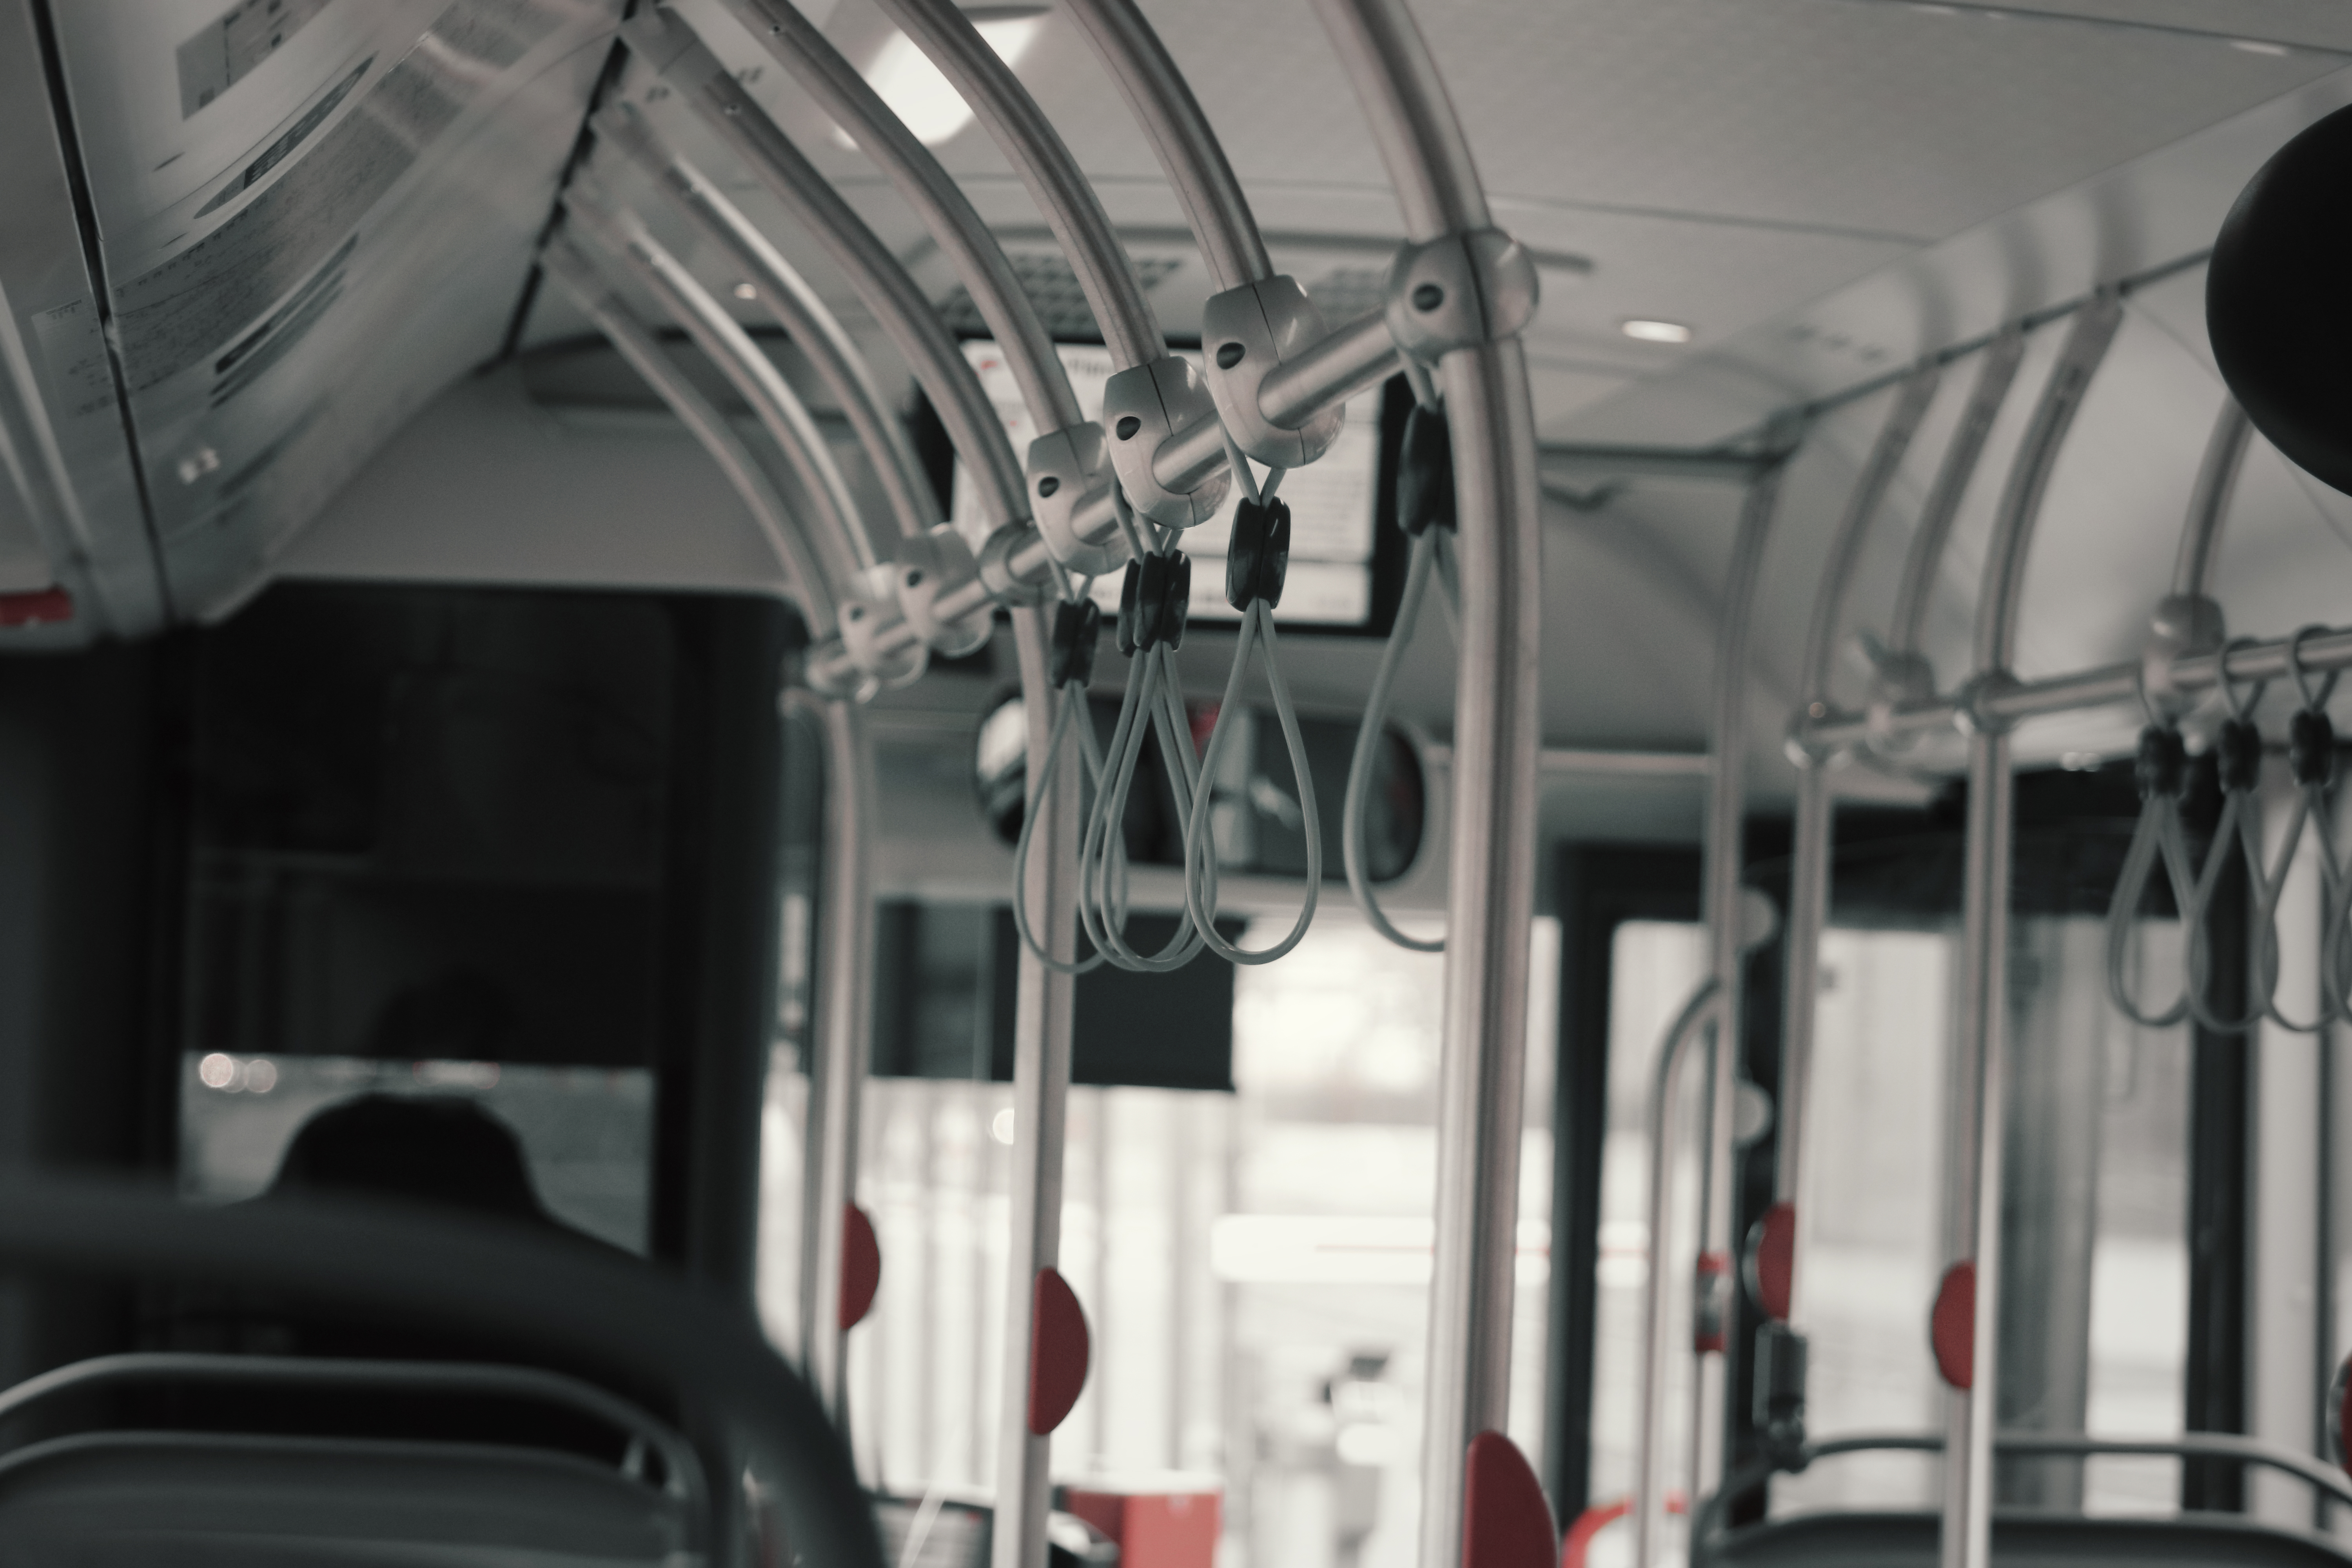
bus, street, transport, travel, railway, train, tram, road, vehicle, public transport, passenger, black and white, monochrome